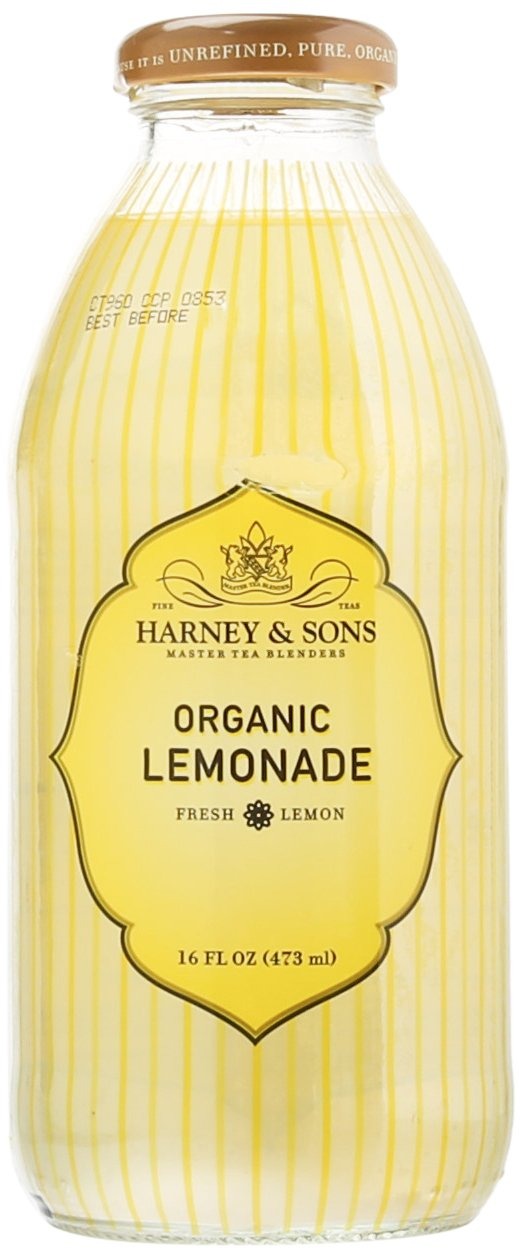
Item Name: Harney & Sons Juice, Organic Lemonade, 16 Ounce (Pack of 12)
Bullet Point 1: The quintessential taste of summer
Bullet Point 2: Sweetened with organic cane sugar
Bullet Point 3: Perfect for school lunches
Bullet Point 4: Cool and refreshing
Bullet Point 5: Made from the finest organic lemons
Value: 192.0
Unit: Fl Oz

Price: 66.83